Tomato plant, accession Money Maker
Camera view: horizontal (90 deg, fisheye); turntable rotation: 240 degrees
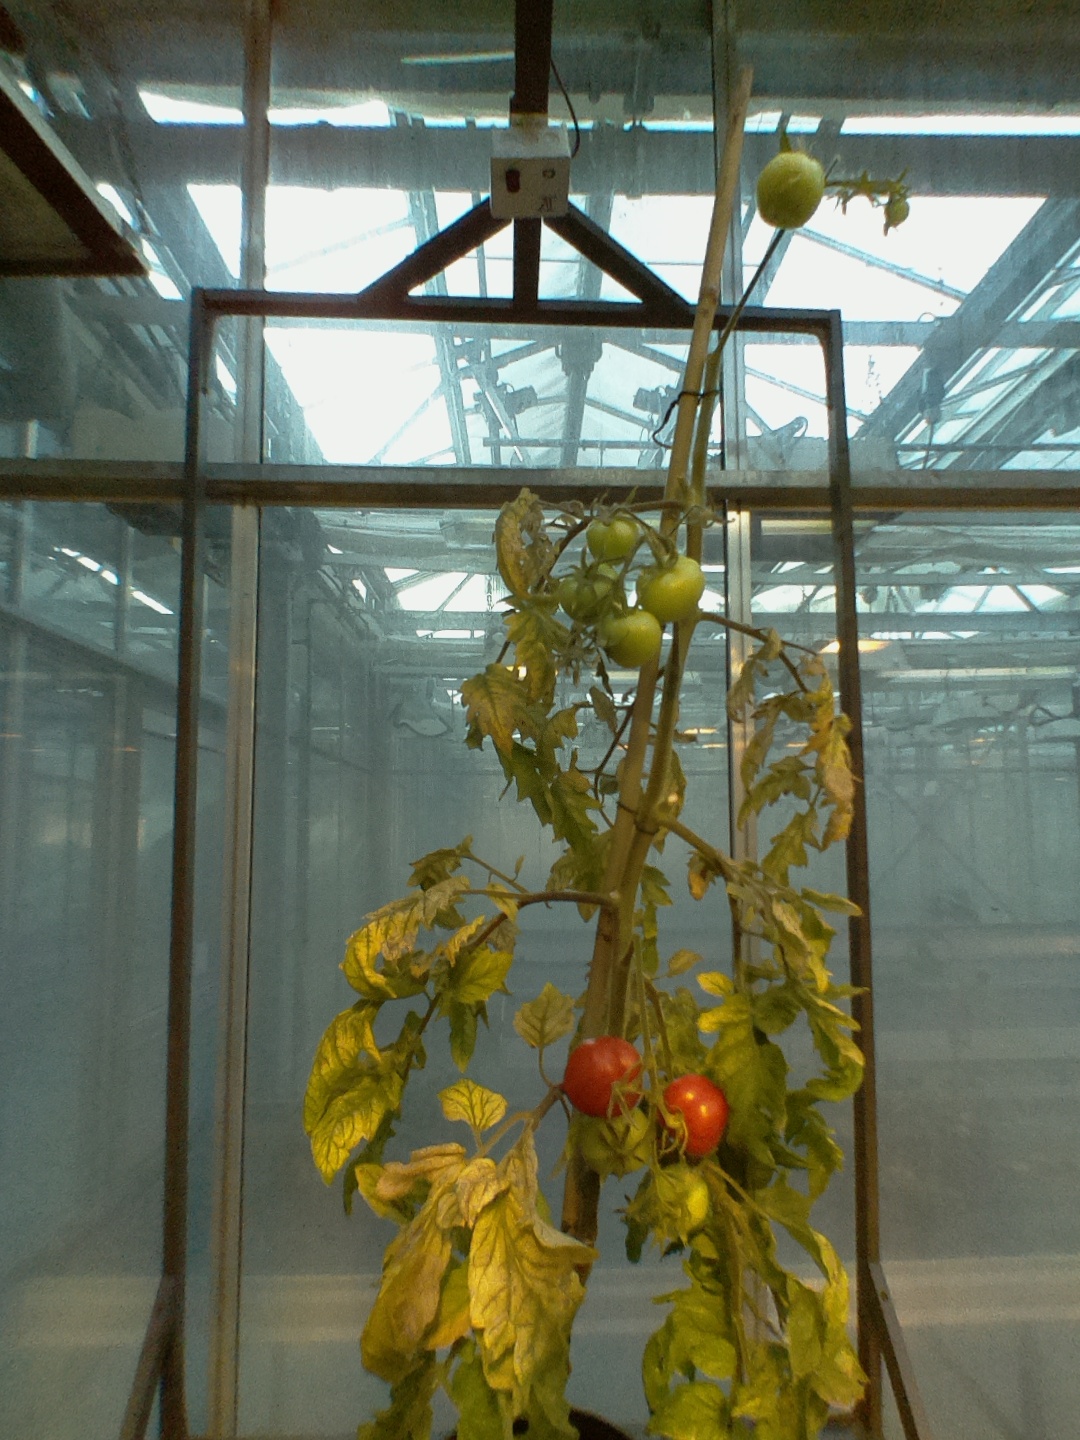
BBCH growth stage 82: 20%-30% of fruits show typical fully ripe color